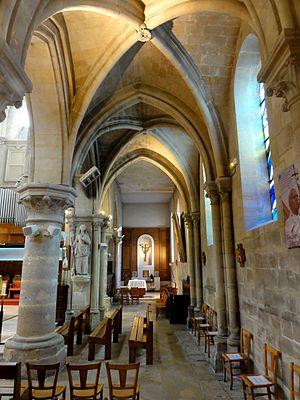
Bas-côté sud, vue vers l'est.
L'église Sainte-Geneviève de Gouvieux est une église catholique paroissiale située à Gouvieux, commune de l'Oise. Derrière sa façade de style classique et ses murs en grande partie repris au XVIIIᵉ siècle, se cache un édifice de style gothique primitif huit fois centenaire. À l'intérieur, les remaniements et réparations successifs ne sont pratiquement visibles qu'au niveau de l'étage des fenêtres hautes et dans les dernières travées des bas-côtés ; ils s'expliquent par l'instabilité du terrain et l'insuffisance des fondations qui ont occasionné des désordres de structure. Les voûtes d'ogives d'origine ont disparu depuis longtemps et ont été remplacées par de fausses voûtes en bois et plâtre en 1861. Les quatre travées orientales ont été édifiées à la fin du XIIᵉ siècle et sont influencées par la cathédrale Notre-Dame de Paris et le chœur de Saint-Leu-d'Esserent. Les deux premières travées remontent aux années 1220 et appartiennent au courant architectural initié par les cathédrales de Soissons et de Chartres. Dans son ensemble, l'église Sainte-Geneviève demeure un édifice intéressant qui est tout à fait représentatif de l'architecture religieuse d'Île-de-France à son époque.